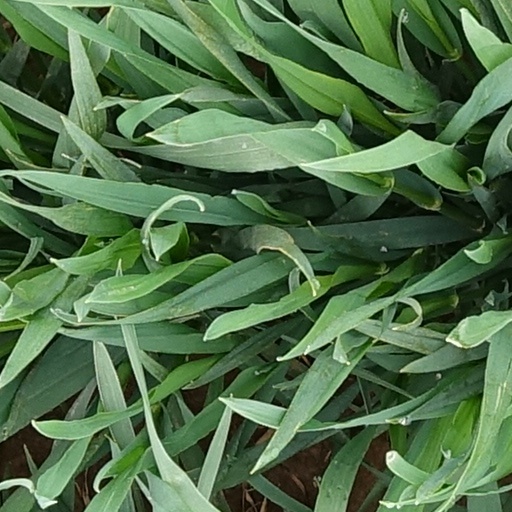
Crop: wheat